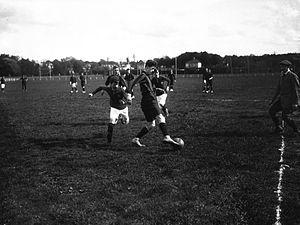
25 avril 1909, Stade helvétique de Marseille contre Cercle athlétique de Paris, finale du Championnat de France USFSA à Colombes.
Le Stade helvétique est un club de football français fondé en 1907, disparu en 1916 et situé à Marseille.
Le Championnat de France de football USFSA 1909 met aux prises les champions régionaux de l'USFSA.
Le Cercle athlétique de Paris-Charenton, abrégé en CAP-Charenton, est un club de football français fondé en 1896 sous le nom de Nationale de Saint-Mandé. Il emménage en 1905 au stade de Charentonneau à Maisons-Alfort, commune tout proche de Paris située dans le département de la Seine. Renommé en 1905 en Cercle Athlétique de Paris, c'est sous ce nom que le club obtient ses plus grands succès jusque dans les années 1920.